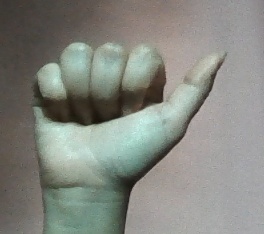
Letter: dhad